Lega Nord

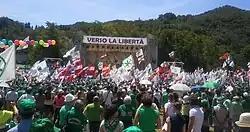
Traditional rally of Lega Nord in Pontida, 2011

Lega Nord has long opposed statism and supports lower taxes, especially for families and small entrepreneurs, most recently in the form of a 15% flat tax for all. In earlier times, the party campaigned for a stop of the flow of public money in help to big businesses facing crisis as for FIAT and Alitalia. Other key policies include the legalisation, regulation and taxation of prostitution in brothels, the direct election of prosecutors and a regionalised judiciary and Constitutional Court.